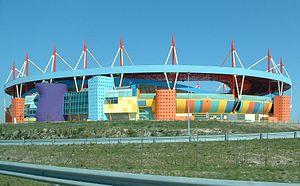
Le Sport Clube de Beira-Mar est un club de football portugais, fondé le 1er janvier 1922. Il est basé à Aveiro. Il évolue dans le championnat du Portugal.